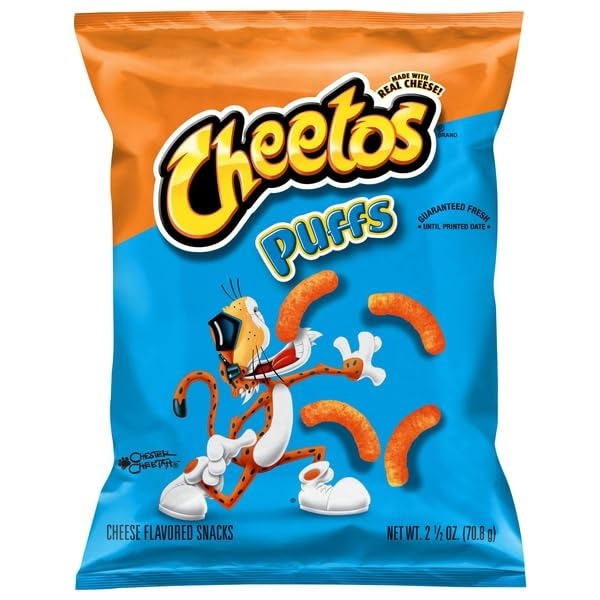
Item Name: Frito Lay, Cheetos Cheese Flavored Snacks Puffs, 2.5 Ounce
Product Description: Chips And Crisps
Value: 2.5
Unit: Ounce

Price: 2.38